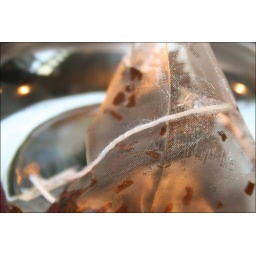
A tea bag in a coffee bar in Delft / Netherlands.